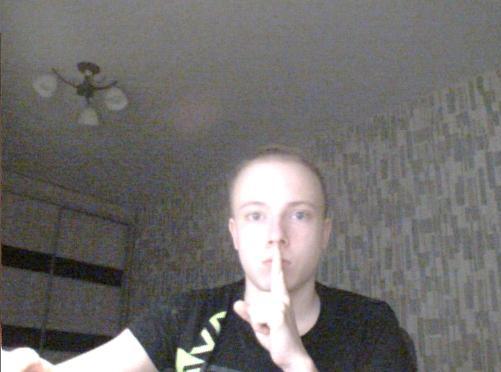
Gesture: mute